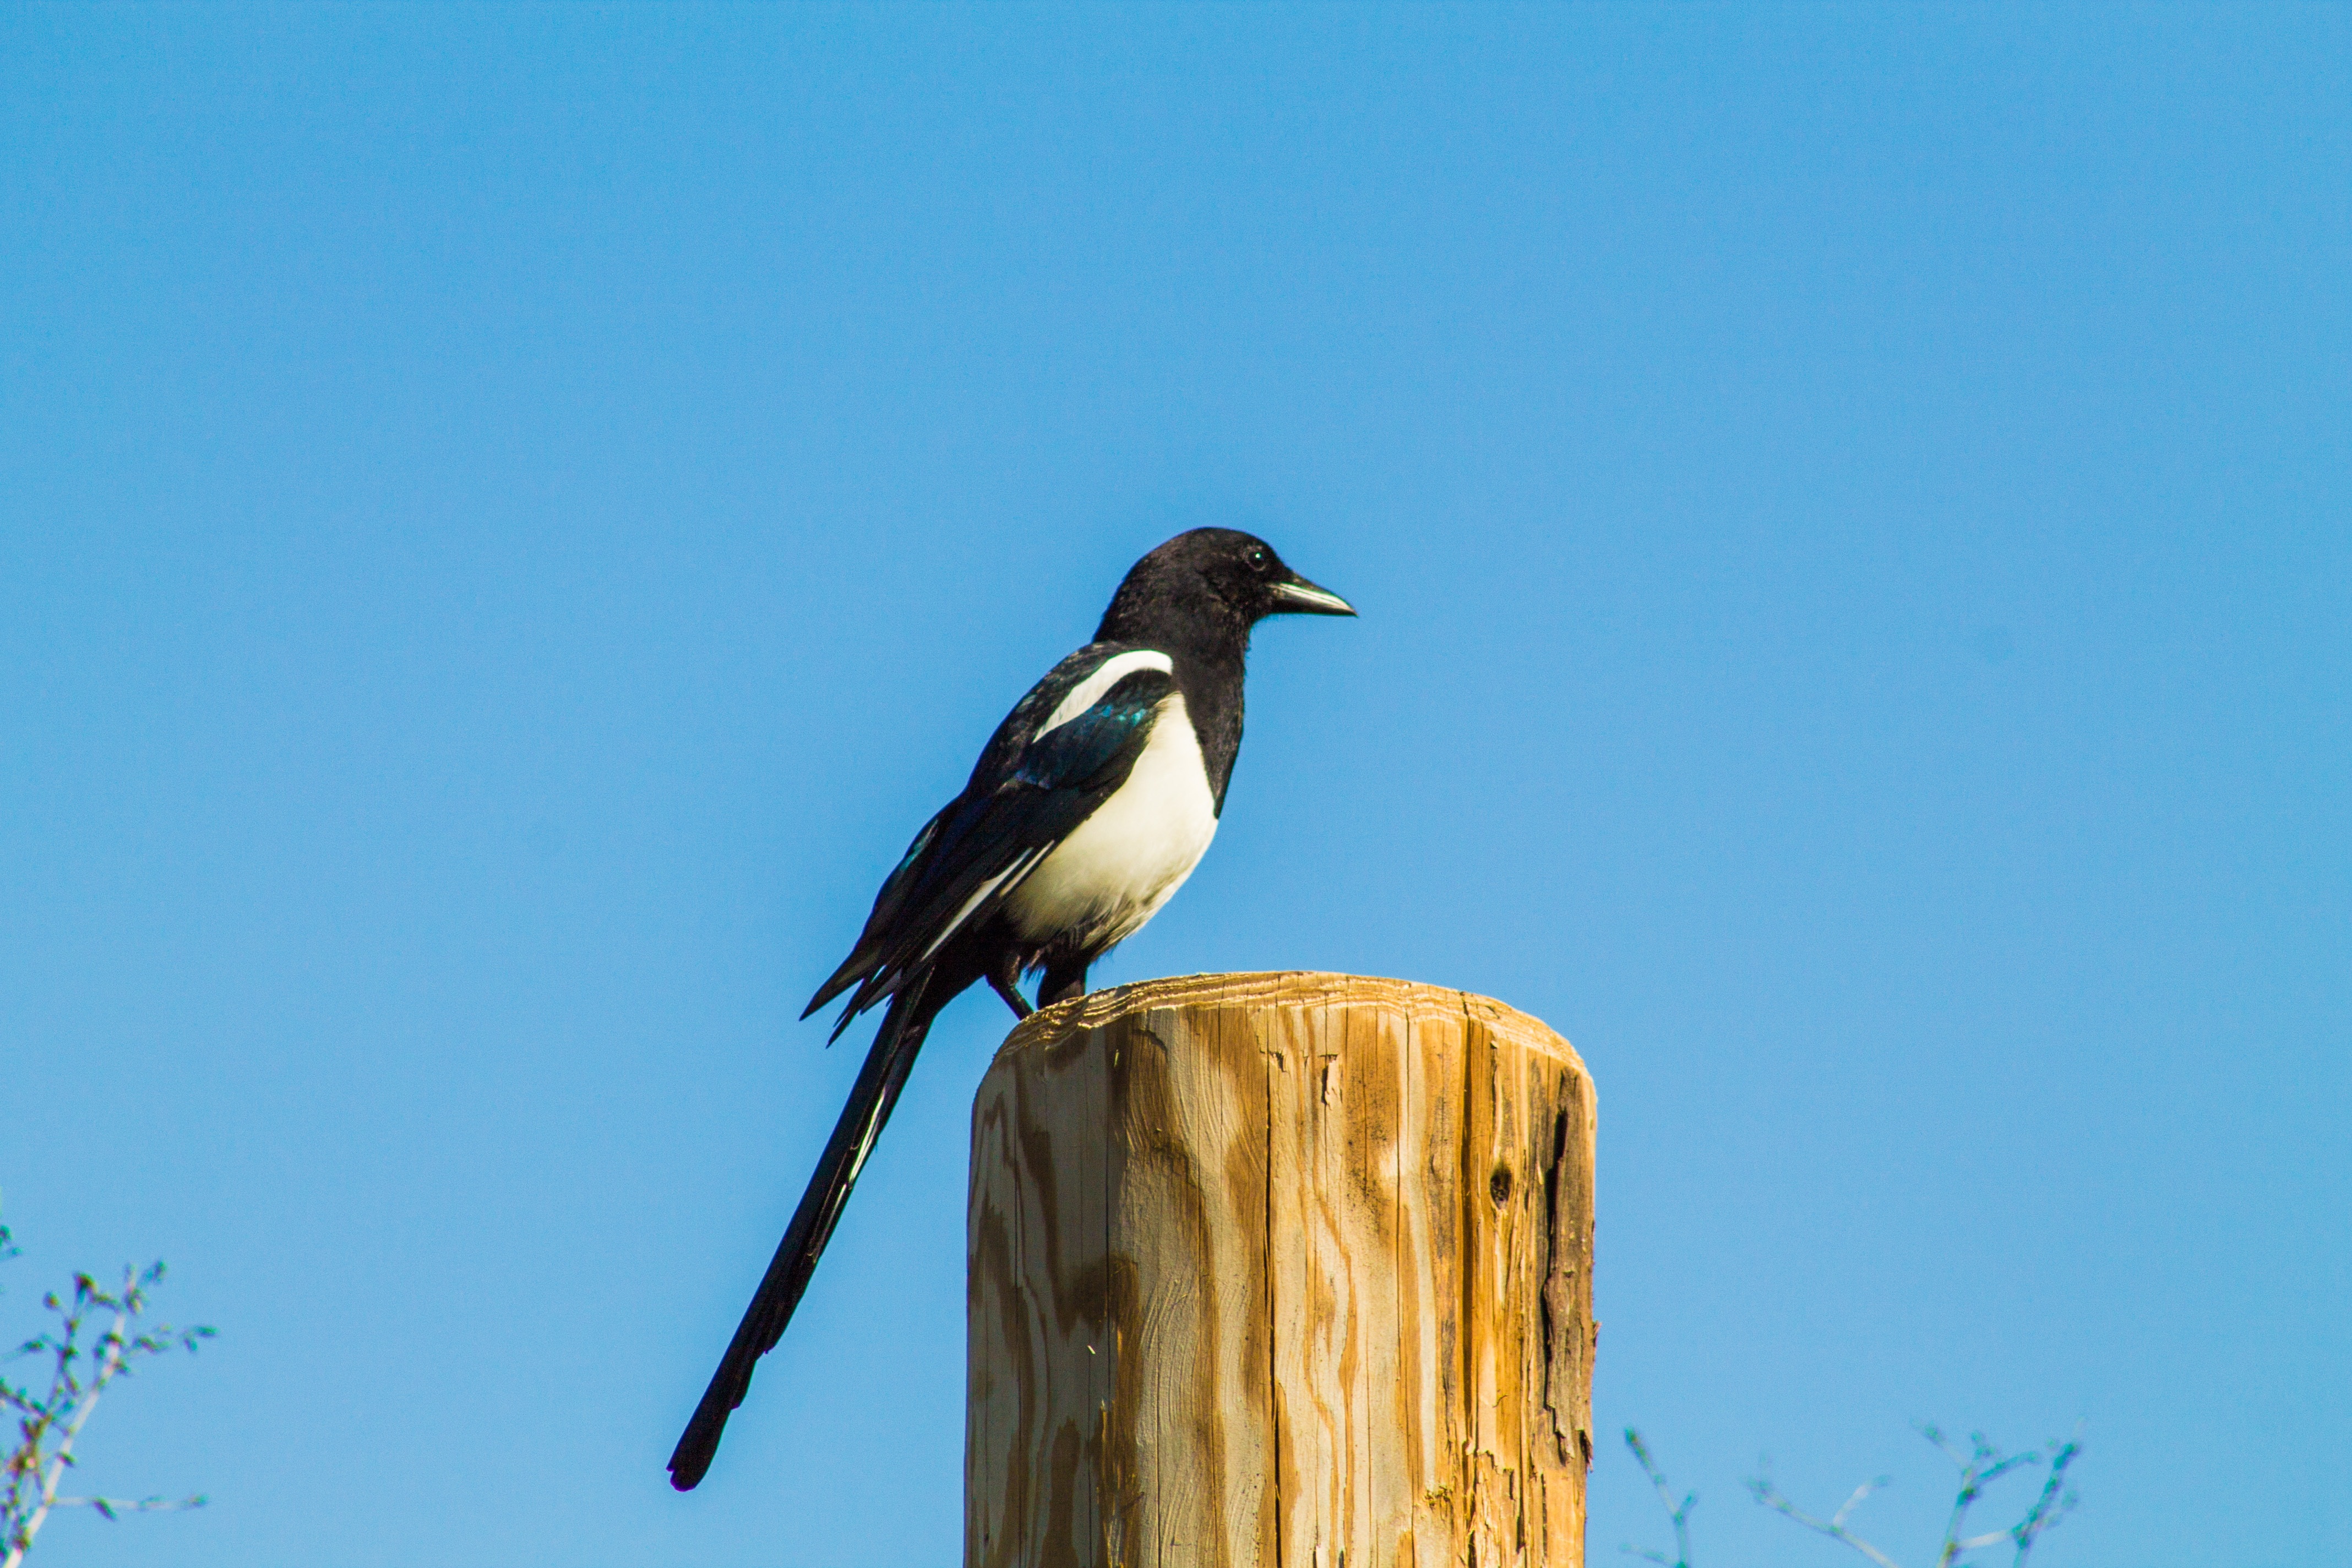
nature, bird, sky, wood, animal, beak, blue, feather, fauna, vertebrate, magpie, eurasian magpie, perching bird, crow like bird